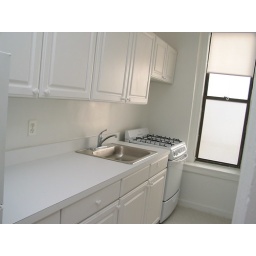
This is a kitchen in the same building that was just redone.